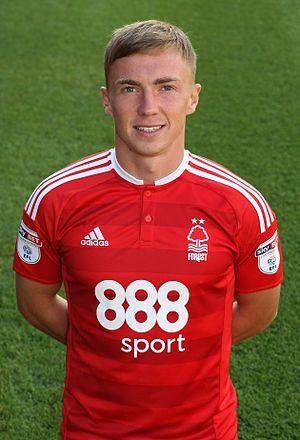
Benjamin « Ben » Osborn, né le 5 août 1994 à Derby, est un footballeur anglais qui évolue au poste de milieu de terrain à Sheffield United.